August 2020 California lightning wildfires

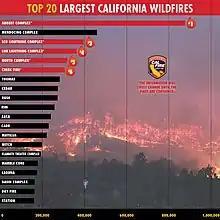
August 2020 began a record breaking season for wildfires. Of the twenty largest wildfires in California history, six were part of the 2020 wildfire season. Four of the new wildfires ranking in the top 10 were all a part of the August 2020 lightning fires.

Between August 14 and August 16, Northern California was subjected to record-breaking warm temperatures, due to anomalously strong high pressure over the region. Early on August 15, the National Weather Service for San Francisco issued a Fire Weather Watch highlighting the risk of wildfire starts due to the combination of lightning risk due to moist, unstable air aloft, dry fuels, and hot temperatures near the surface. Later that day, the Fire Weather Watch was upgraded to a Red Flag Warning, noting the risk of abundant lightning already apparent as the storms moved toward the region from the south.